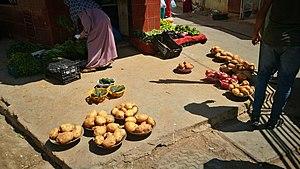
Algerie - Culture - Algeria - Photography - Cuisine - Plage - Architecture